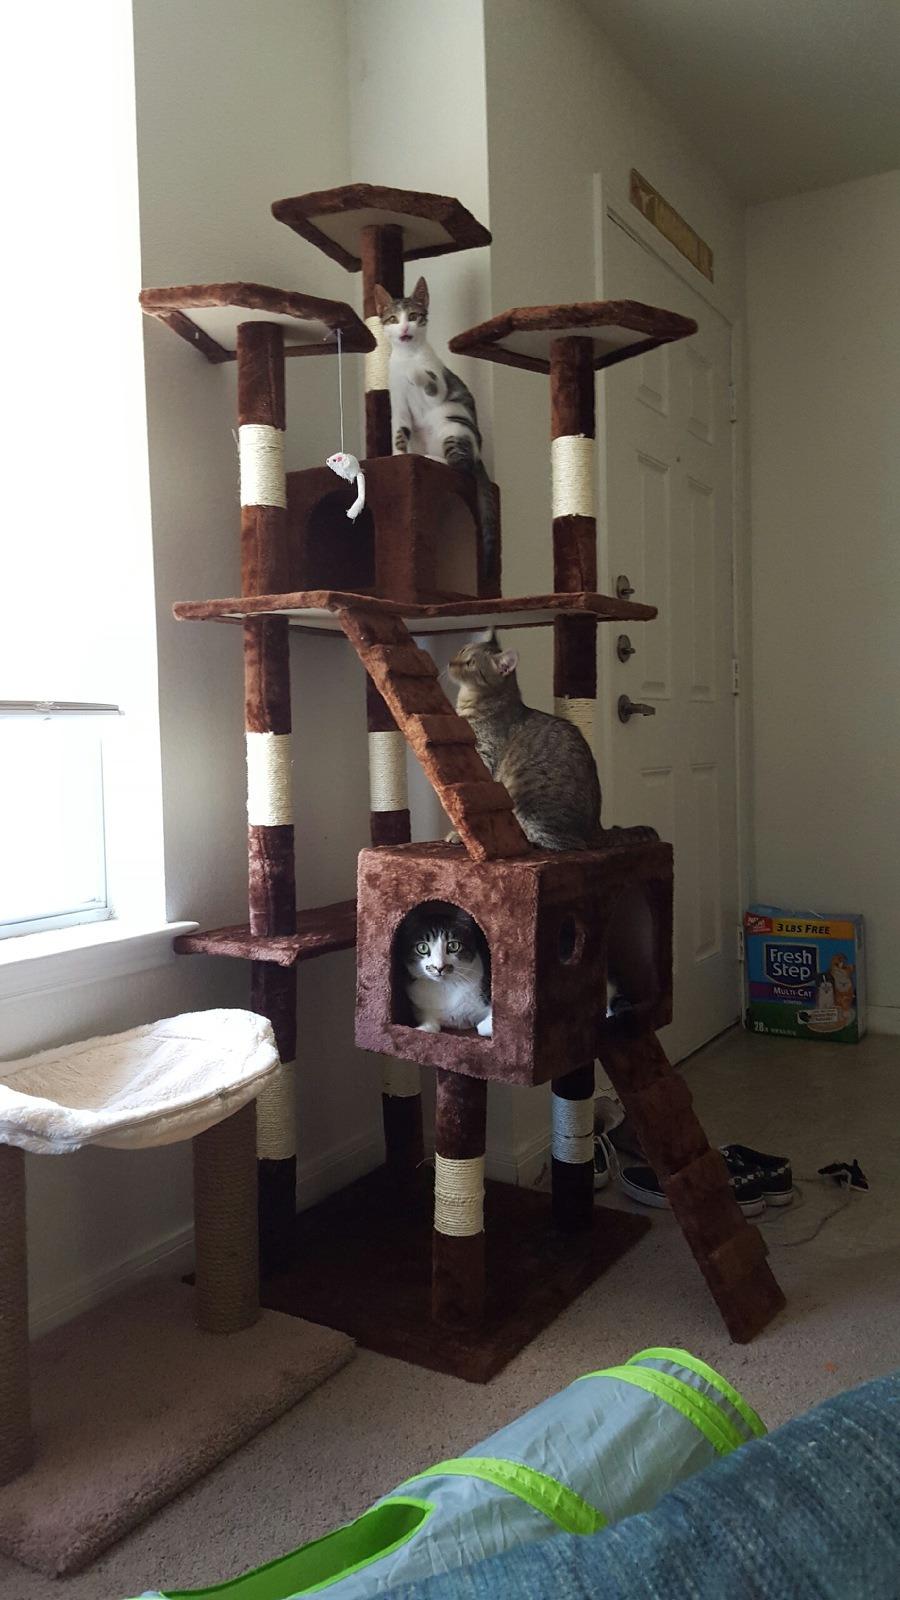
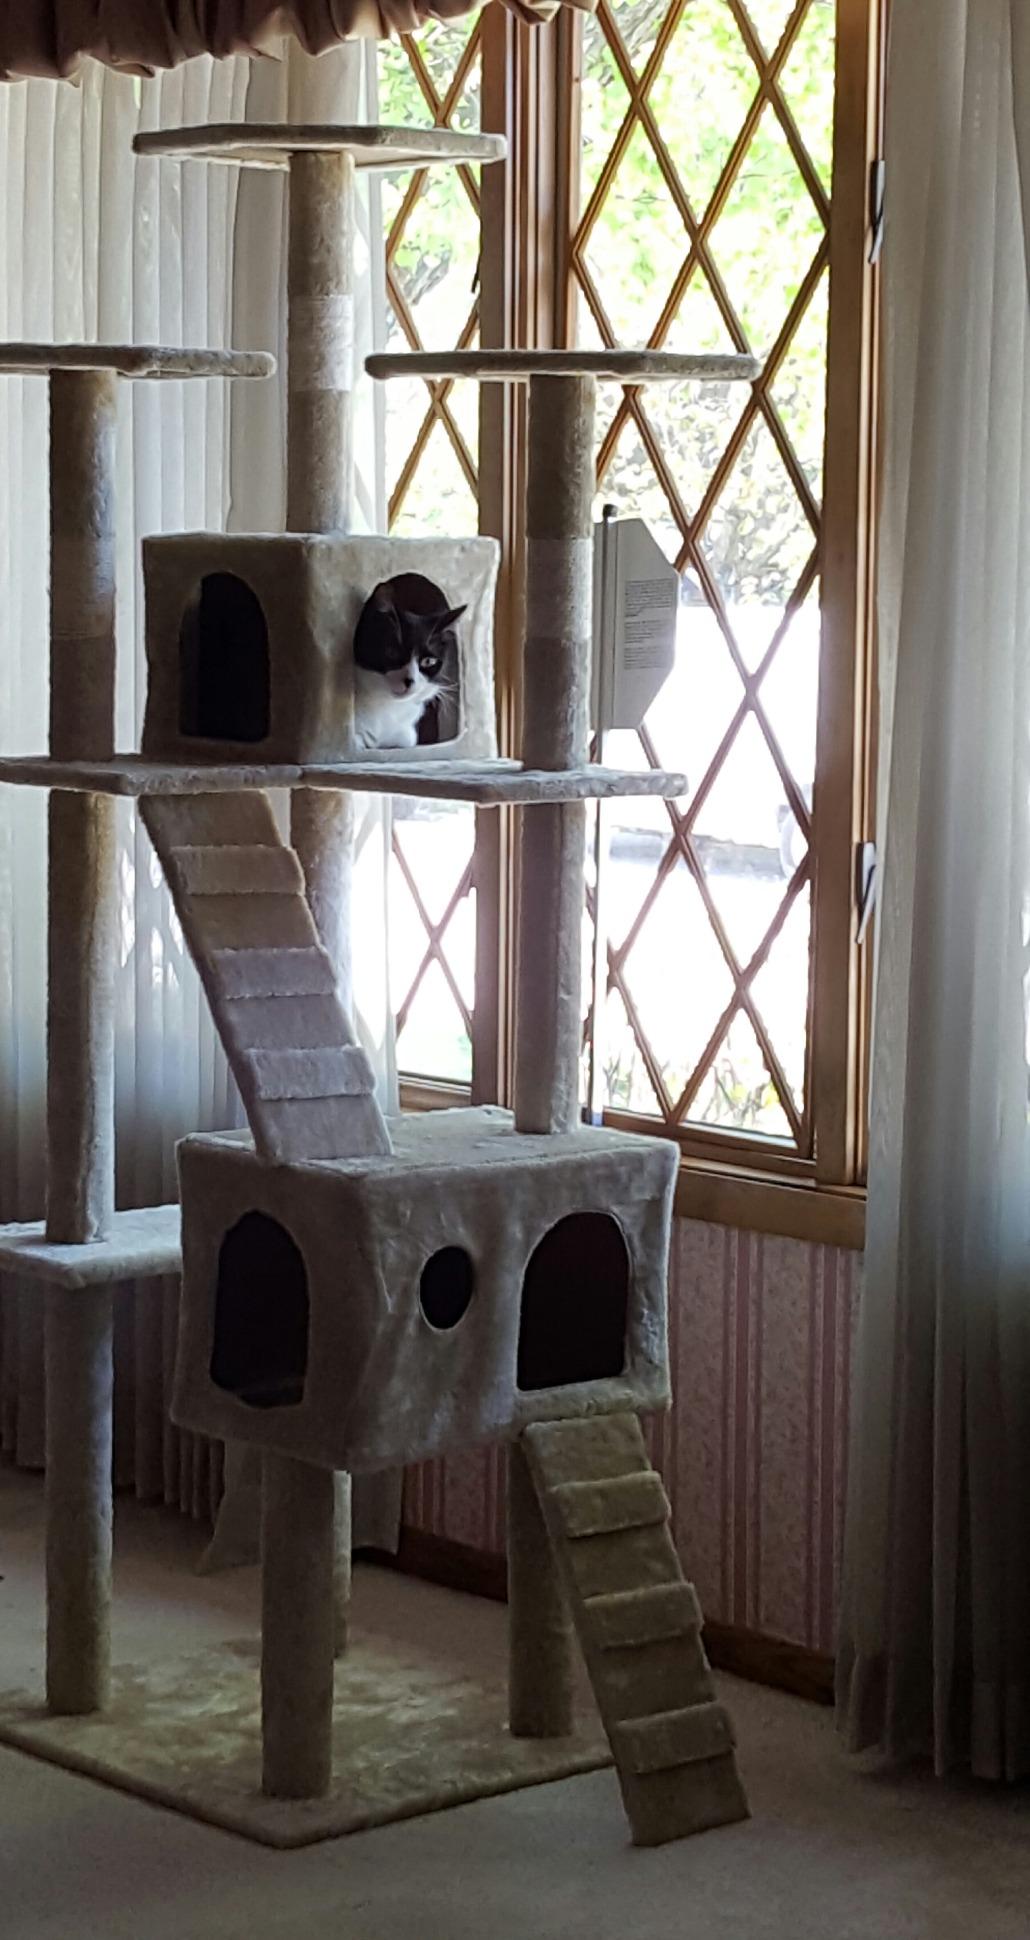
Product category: items_cat tree
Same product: no